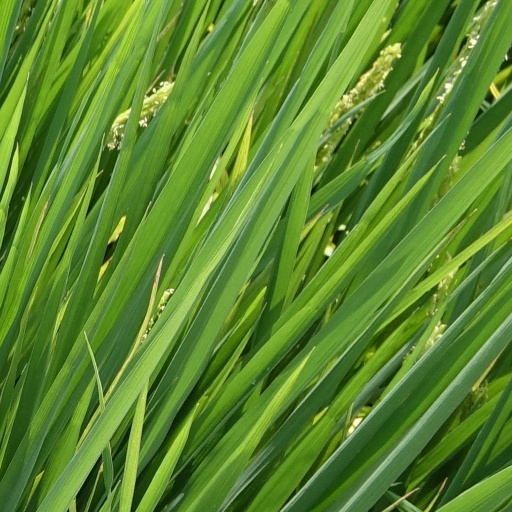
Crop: rice